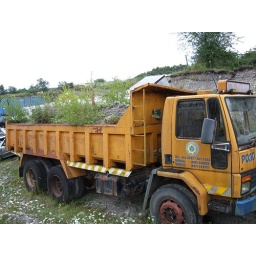
Willow trees growing in tipper truck